Elena Ceaușescu

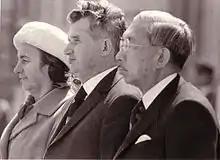
Elena and Nicolae Ceaușescu with Emperor Hirohito during a visit in Tokyo in 1975

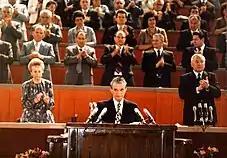
Elena behind her husband while he gives a speech, 1986

Elena Ceaușescu frequently accompanied her husband on official visits abroad. During a state visit to China in June 1971, she took note of how Jiang Qing, Chairman Mao Zedong's wife, maintained a position of power. Most likely inspired by this, she began to engineer her own political rise in Romania. In July 1971, after a mini-cultural revolution launched by her husband, she was elected a member of the Central Commission on Socio-Economic Forecasting. Starting in July 1972, Elena Ceaușescu started getting various offices at senior levels in the Romanian Communist Party. In July 1972, she became a full member of the Romanian Communist Party Central Committee. In June 1973, she became a member of the Politburo of the Romanian Communist Party, becoming the second most important and influential person after her husband. She was deeply involved in party administration alongside her husband, and was one of the few spouses of a Communist Party leader to have a high political profile of her own. In June 1973, after having been nominated by Emil Bodnăraș, she was elected to the party's executive committee. In November 1974, at the 11th Party Congress, she was made a member of the (renamed) political executive committee, and in January 1977, she became a member of the highest party body, the Permanent Bureau of the Political Executive Committee. In March 1975, she was elected to the Great National Assembly, the country's national legislature, holding the seat for Pitești, Argeș County, the most important industrial region of the country, until her death in 1989. In March 1980, she was made a First Deputy Prime Minister, a state title she held until she was executed in the Romanian Revolution.